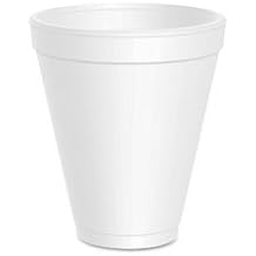
Label: paper